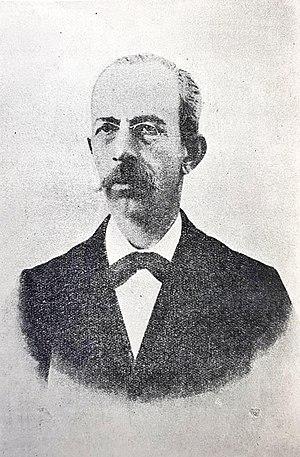
Ibrahim Al-Yazigi est un philosophe, un poète et un journaliste libanais.